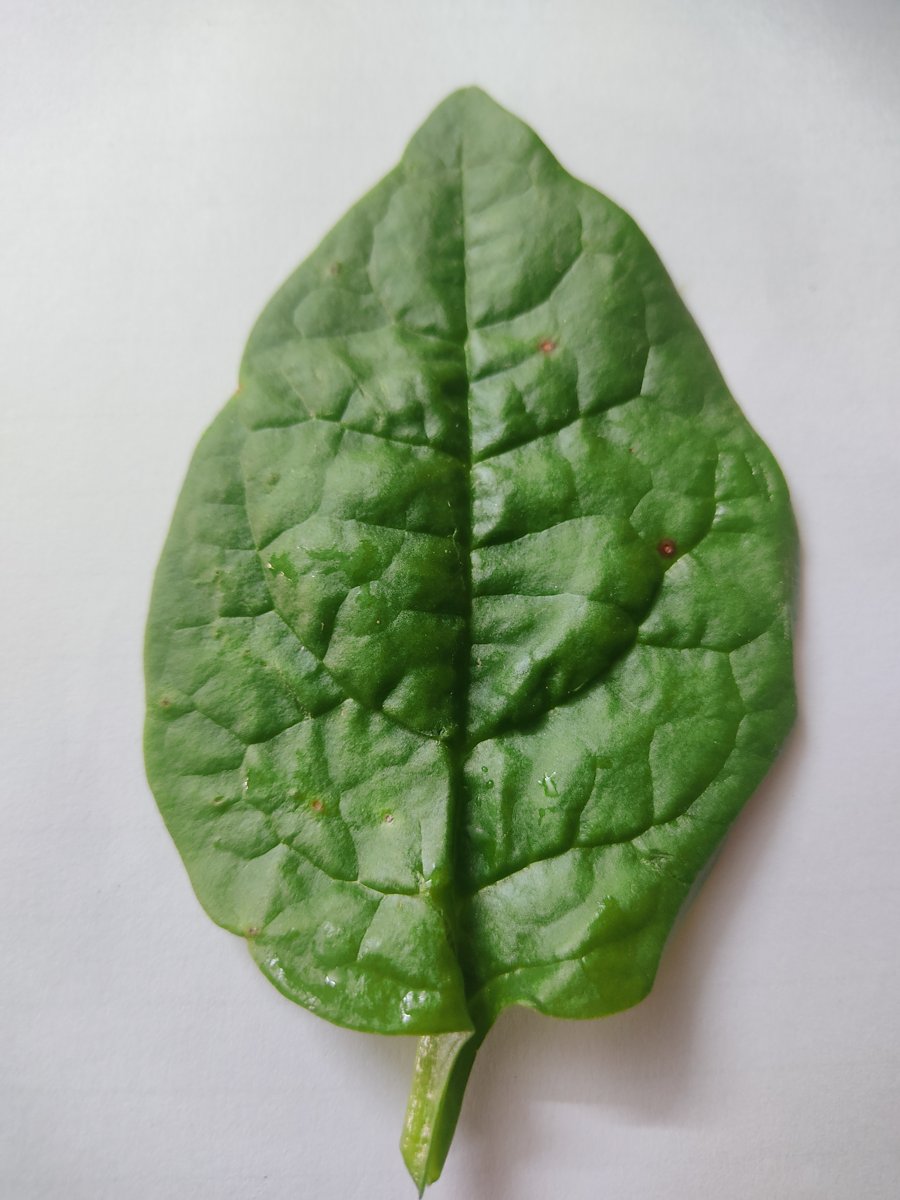
Label: Healthy-Leaf